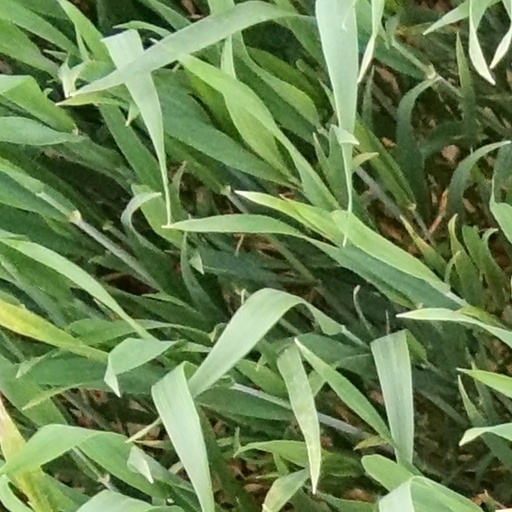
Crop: wheat